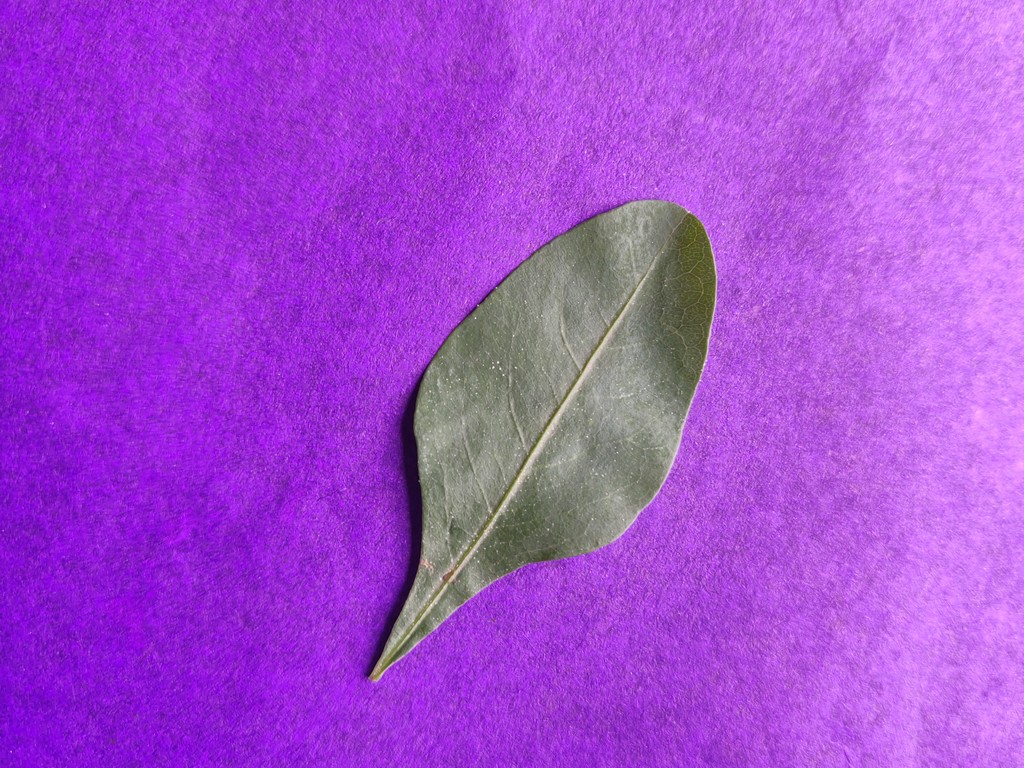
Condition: Healthy
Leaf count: single
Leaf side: front